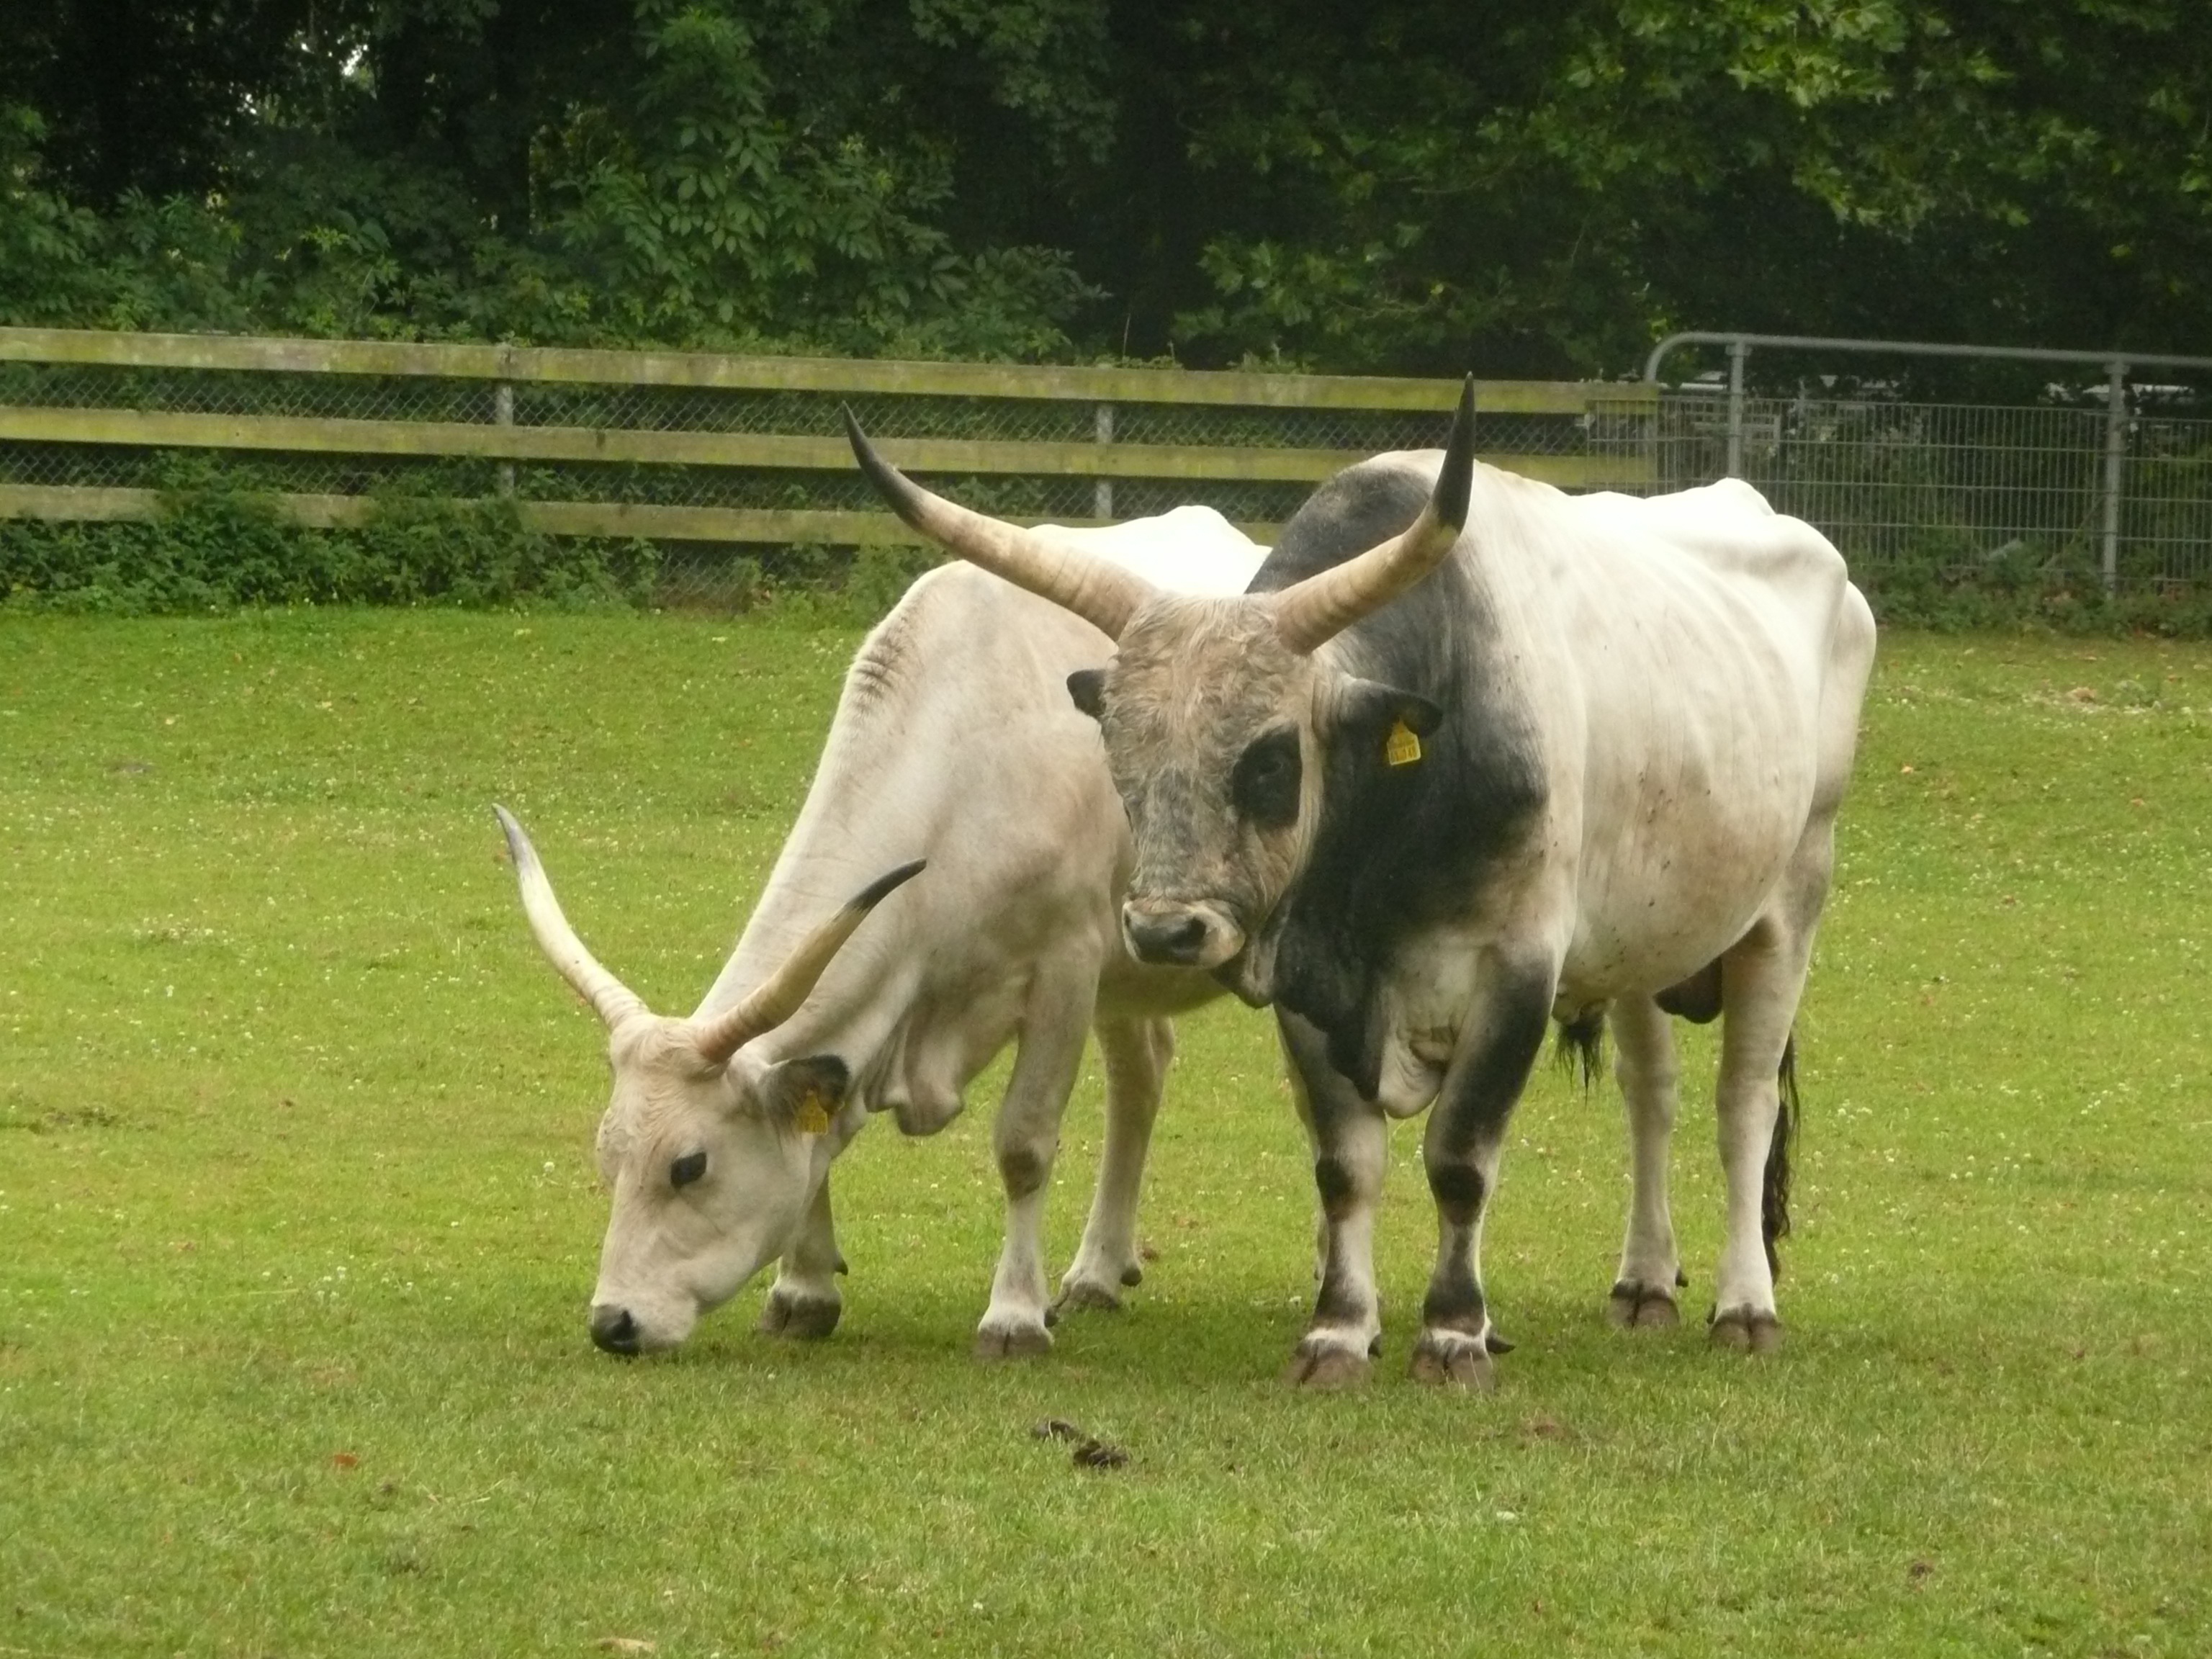
grass, field, farm, meadow, pasture, grazing, mammal, fauna, sanfrancisco, grassland, vertebrate, mare, horns, domestic animals, freiburg, pack animal, hungarian grey cattle, cattle like mammal